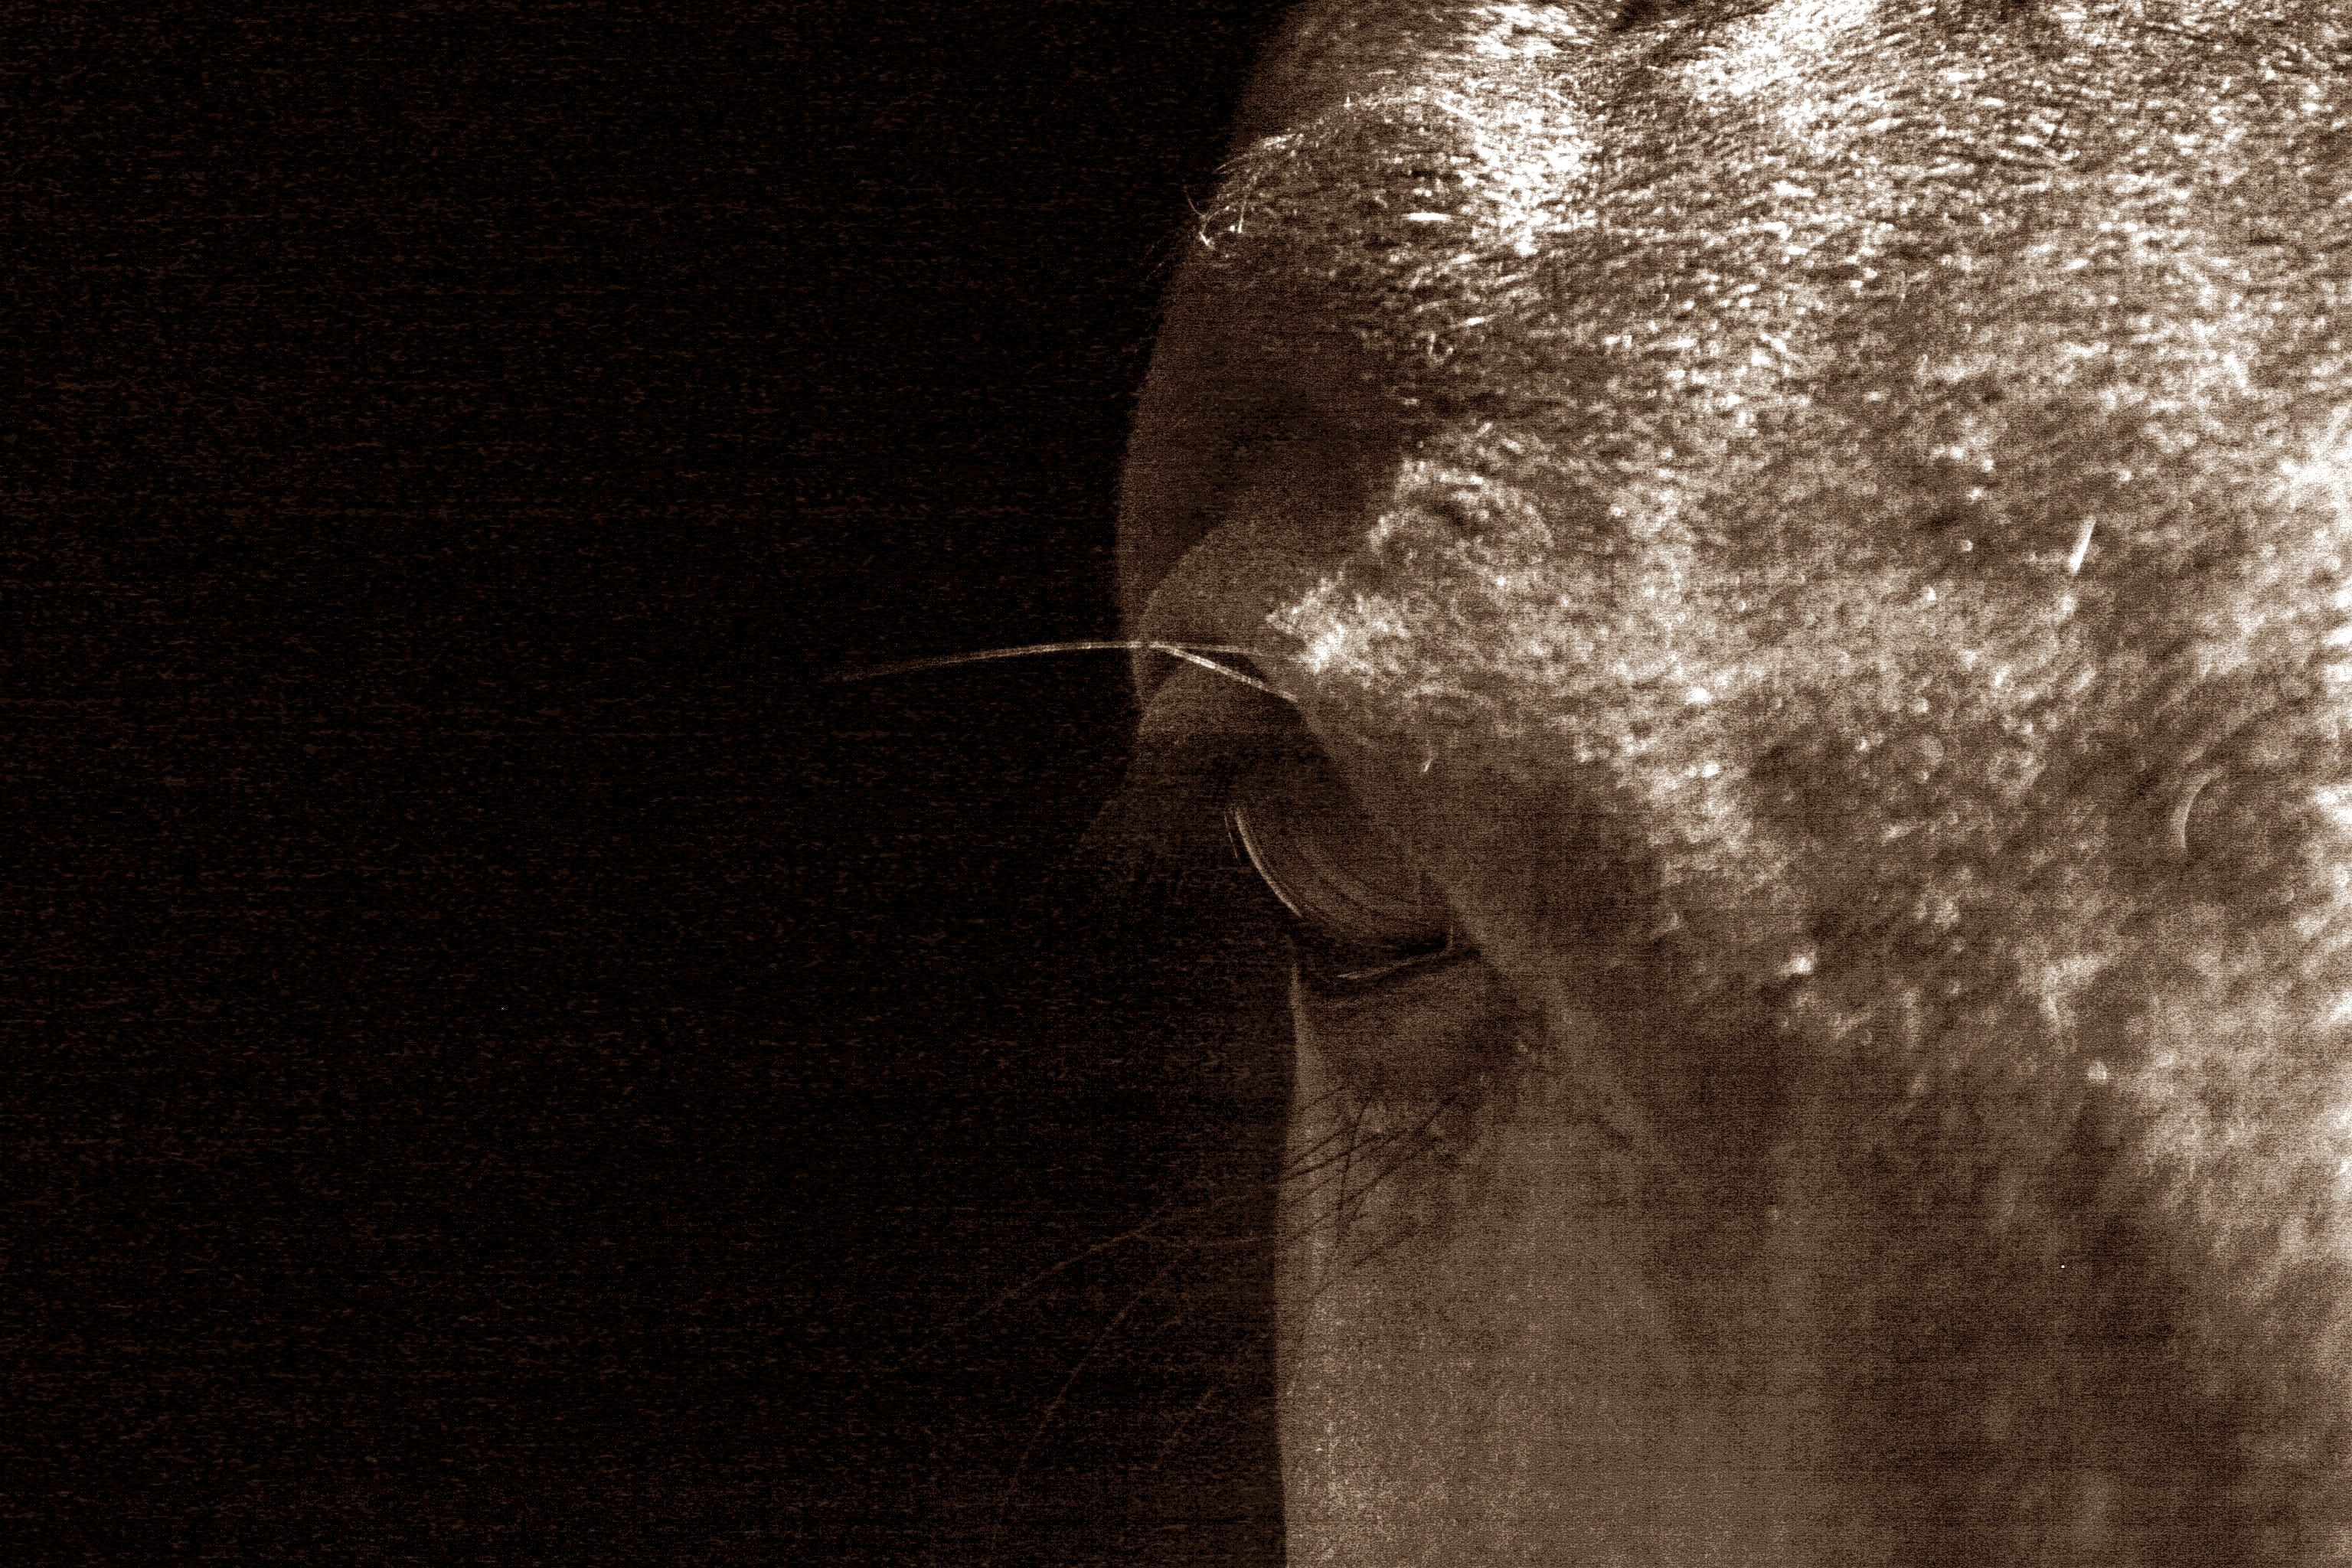
hand, light, white, pet, horse, darkness, black, close, close up, sculpture, sepia, temple, head, expression, horse eye